Exorcising a boy possessed by a demon

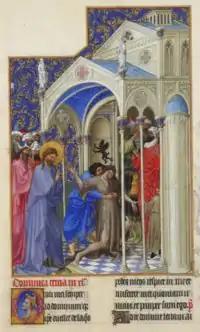
"Exorcising a boy possessed by a demon" from Très Riches Heures du Duc de Berry, 15th century

The exorcism of a boy possessed by a demon, or a boy with a mute spirit, is one of the miracles attributed to Jesus reported in the synoptic Gospels, involving the healing of a demonically possessed boy through exorcism. It is in all Synoptic Gospels: Mark 9:17-29, Matthew 17:14-21, Luke 9:40-44. In the Gospel narratives, this healing takes place following the Transfiguration.